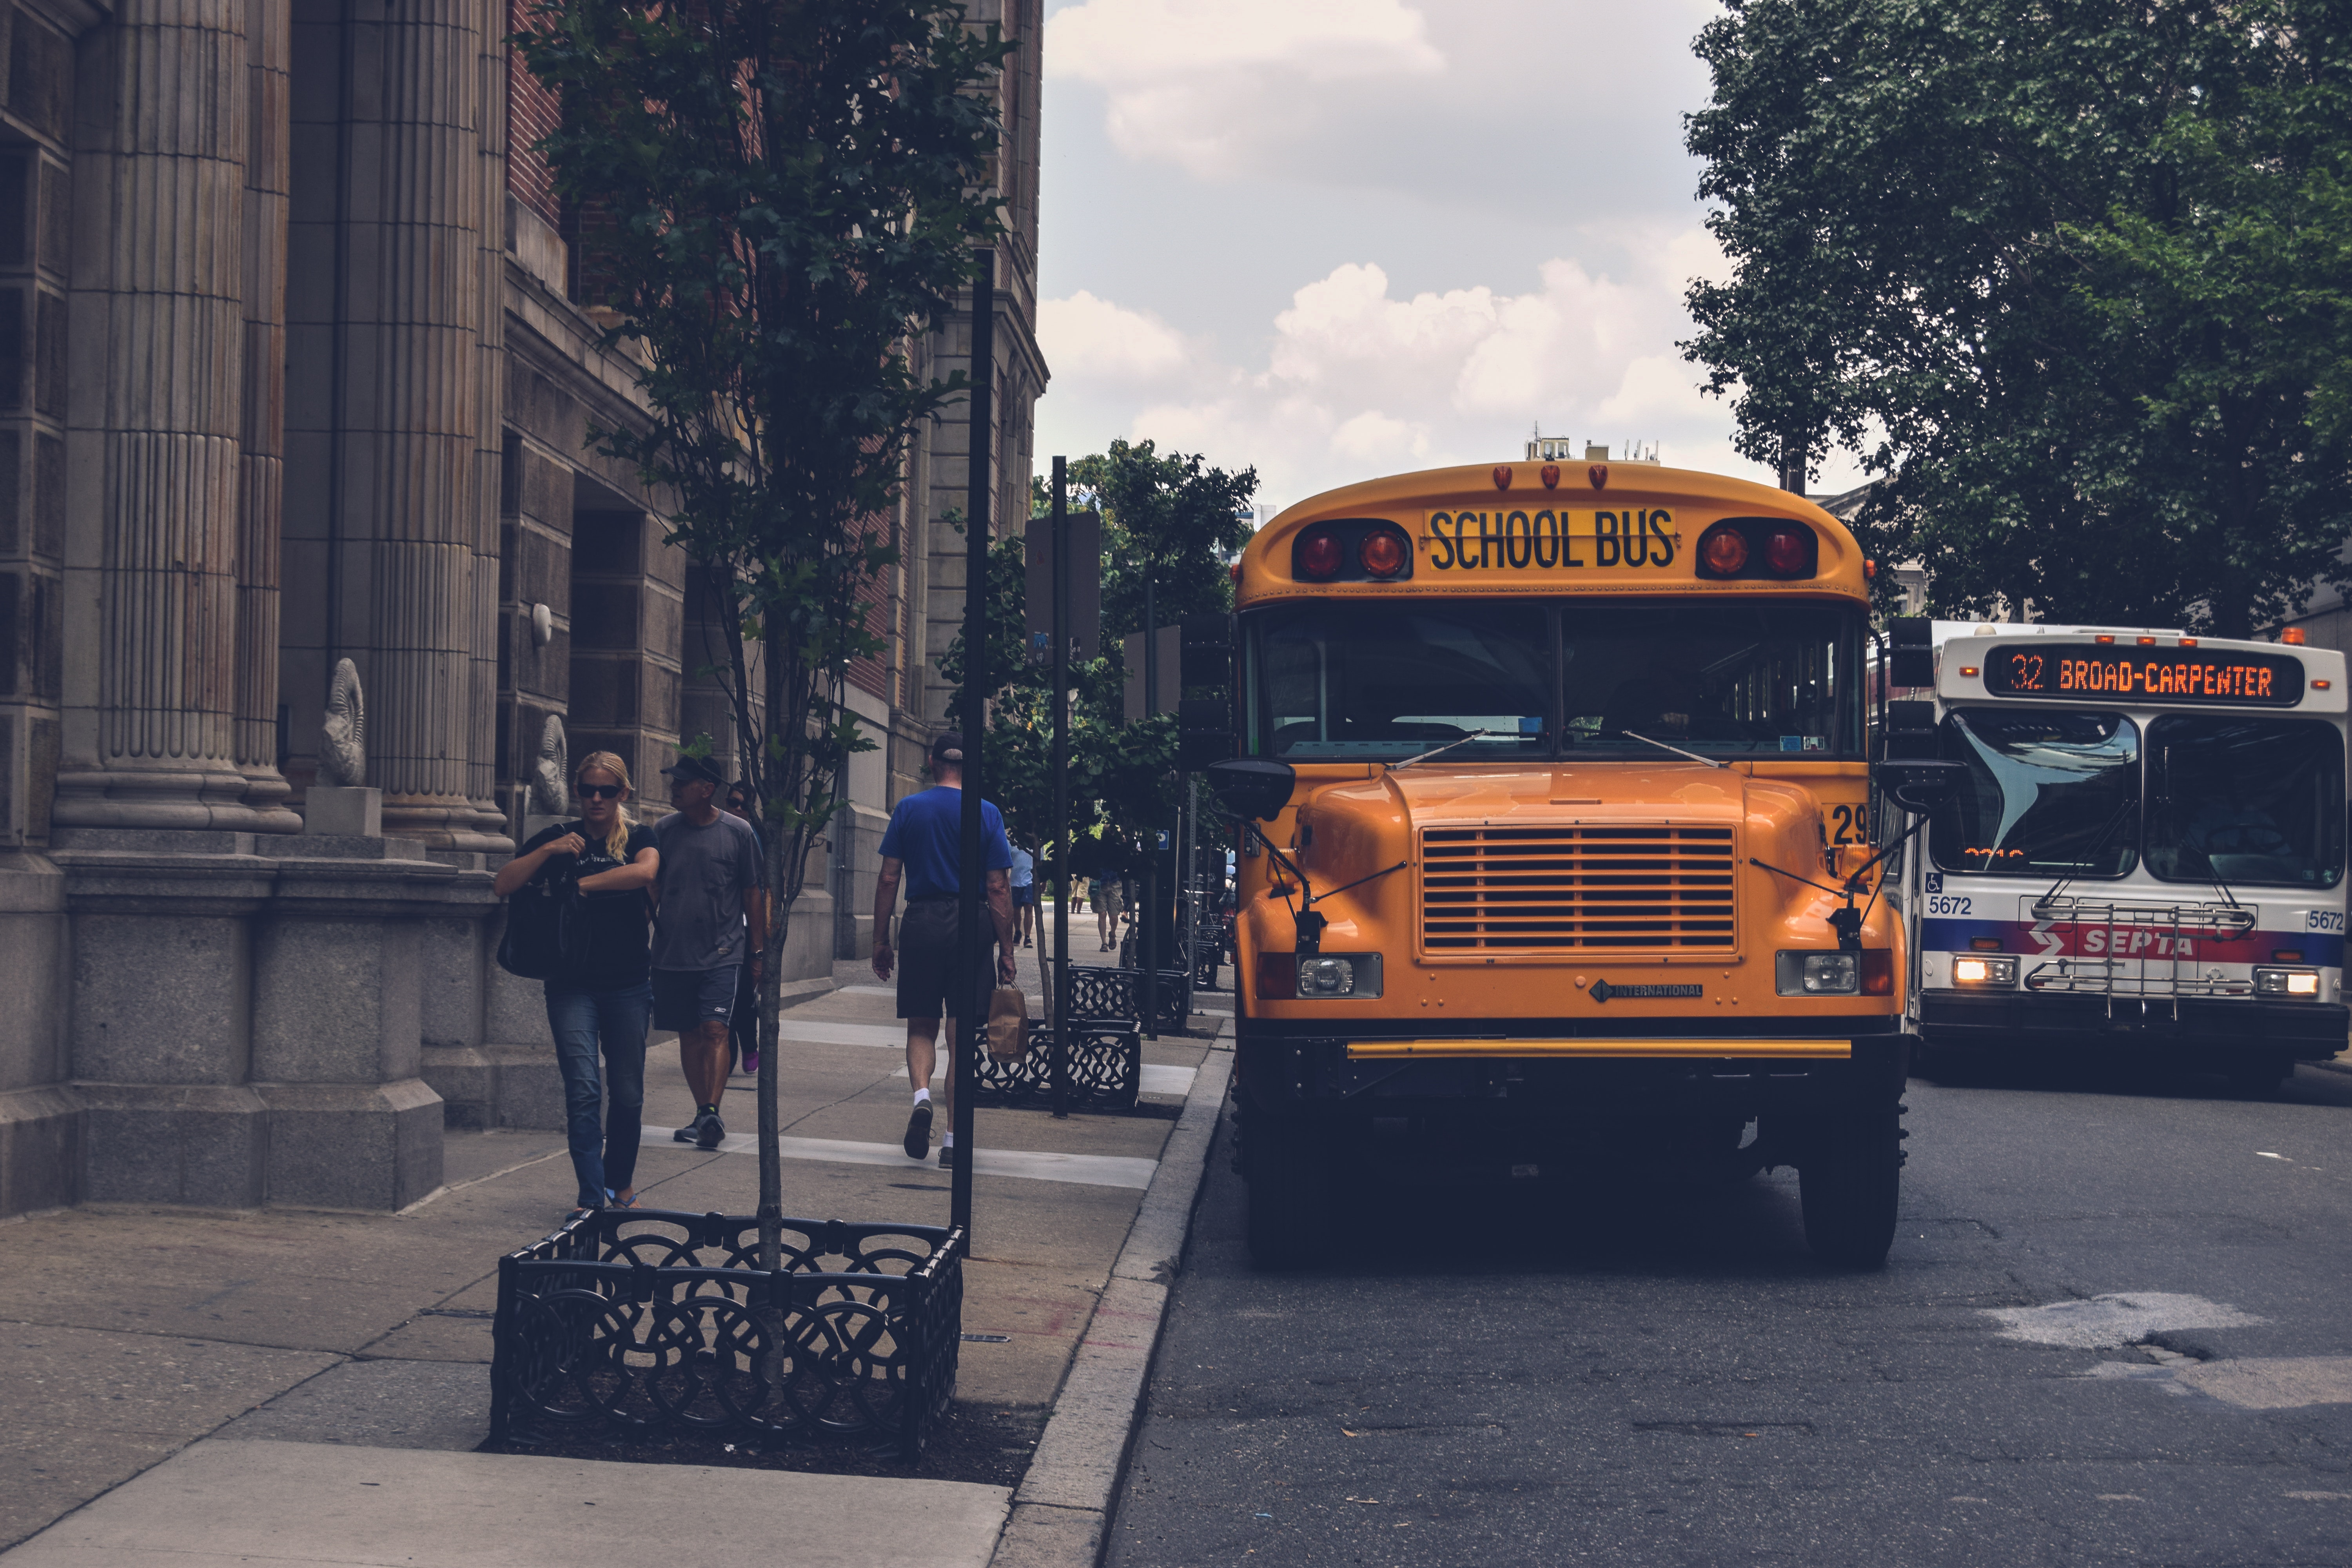
transport, bus, motor vehicle, vehicle, mode of transport, asphalt, road surface, school bus, street, public transport, tree, car, automotive exterior, truck, public utility, road, city, commercial vehicle